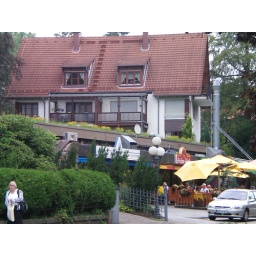
Traditional German house on main street in Bad Herrenalb. The bakery where we had breakfast is in the corner